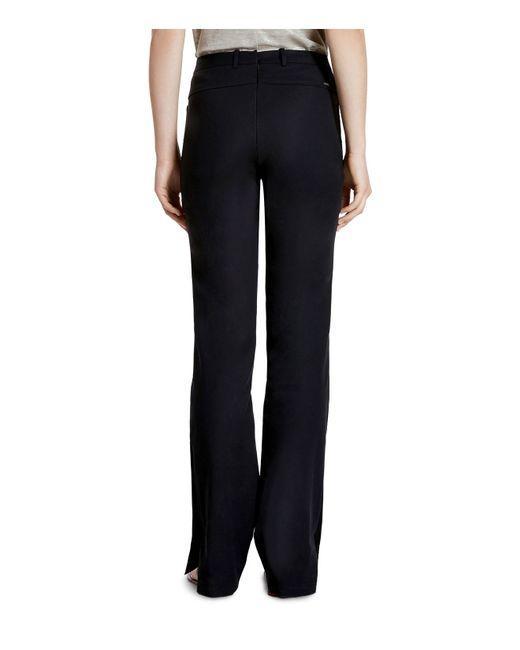
Schwarze Hose mit langem Bein und offenem Bein für Damen